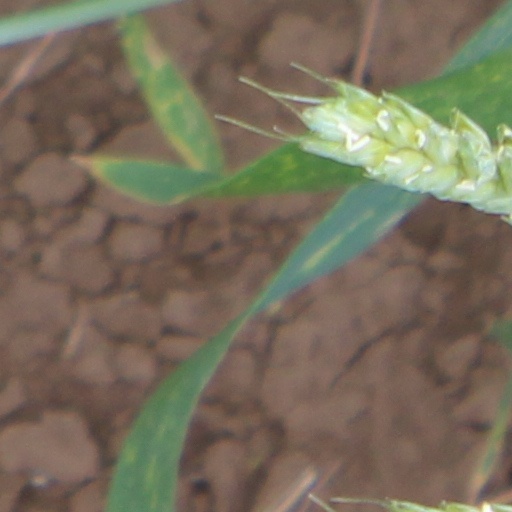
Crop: wheat